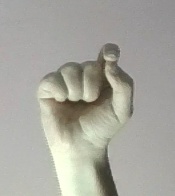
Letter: fa